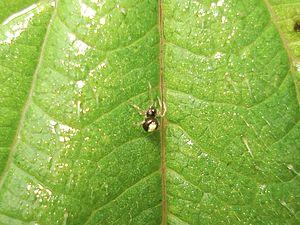
Neottiura est un genre d'araignées aranéomorphes de la famille des Theridiidae.